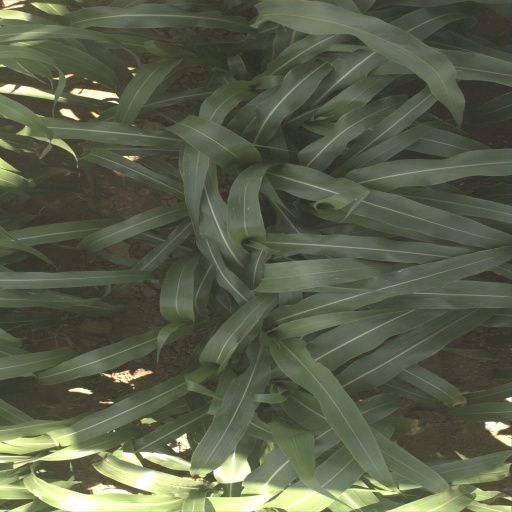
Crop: sorghum